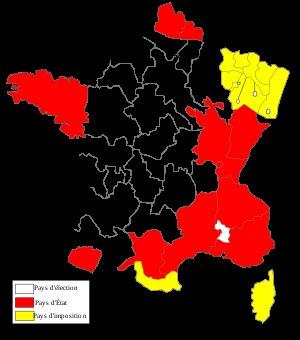
Une élection est une circonscription financière de la France de l'Ancien Régime, soumise à la juridiction d'officiers royaux, les élus. Sous l'Ancien Régime, en matière financière et fiscale, on appelait « pays d'élection » ou simplement « Élection » les subdivisions des généralités, où le représentant du gouvernement royal, l'intendant, répartissait les impôts avec l'aide des « élus » au niveau local.
Sous l'Ancien Régime, en matière financière et fiscale, les pays d’imposition subissaient l’impôt direct. Récemment conquis, ces territoires ne possédaient avant leur union ni élection, ni bureau des finances ; le roi ne jugea pas utile d'en établir. Il se contenta d'y confier aux intendants l'administration fiscale. Les impôts étaient à l’entière disposition du roi, d'où le terme de pays libre d'imposition.
Le royaume de France est le nom historiographique donné à différentes entités politiques de la France au Moyen Âge et à l'époque moderne. Selon les historiens, la date de création du royaume est associée à un de ces trois événements majeurs : l'avènement de Clovis en 481 et l'extension des royaumes francs, le partage de l'Empire carolingien en 843 et l'élection d'Hugues Capet en 987. Il prend fin lors de la Révolution française en 1792 avant de réapparaître brièvement de 1814 à 1848.
Le Soissonnais ou Soissonnois, est une région naturelle de France, située au cœur du Bassin Parisien, à quatre-vingts kilomètres au nord de Paris, sur les départements de l'Aisne et de l'Oise. La région tire son nom du peuple gaulois des Suessiones ou suessions qui était présent dans la région dans l'antiquité gauloise.